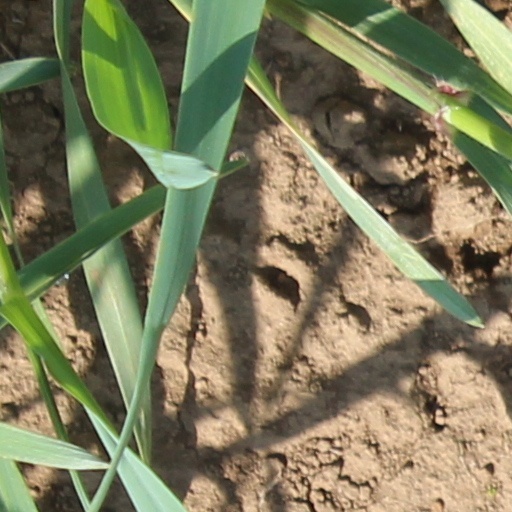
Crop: wheat